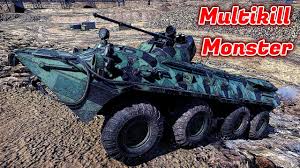
Label: BTR